White genocide conspiracy theory

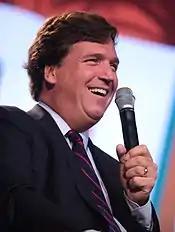
Tucker Carlson in 2018

Jones has been described as particularly instrumental in the American spread of conspiracy theories about white genocide in Africa, while his long-time political ally, radio host Michael Savage, has devoted an episode of his show to conspiracy theories about white genocide in the region.